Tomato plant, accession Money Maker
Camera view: horizontal (90 deg, fisheye); turntable rotation: 60 degrees
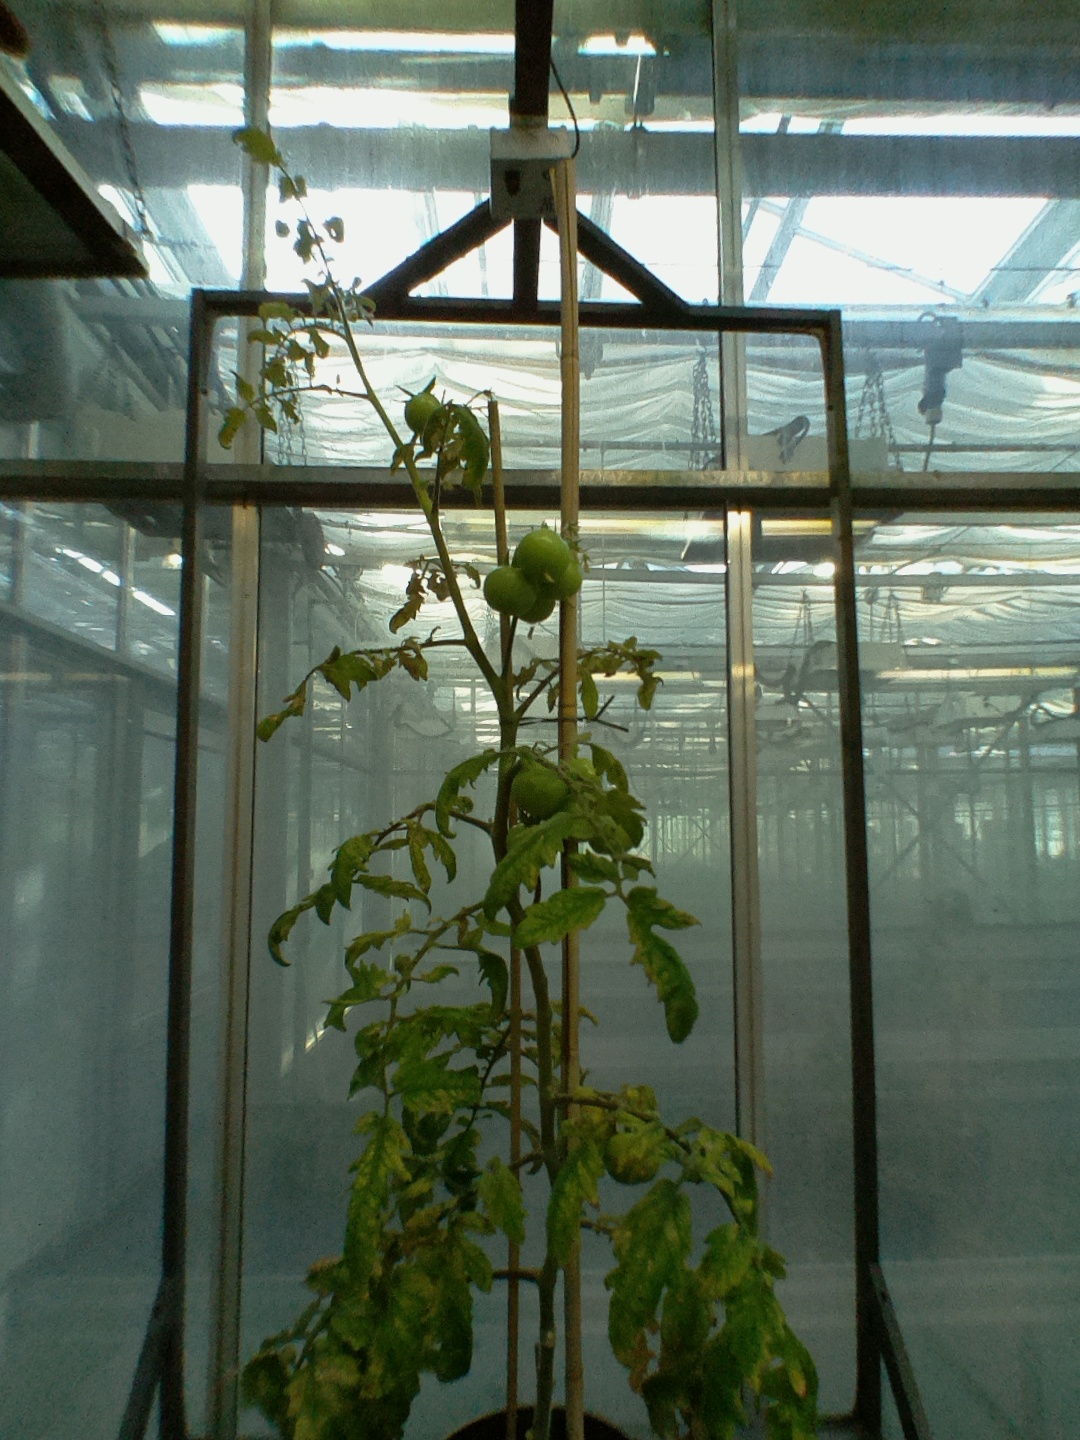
BBCH growth stage 78: 80% -90% of final fruit size